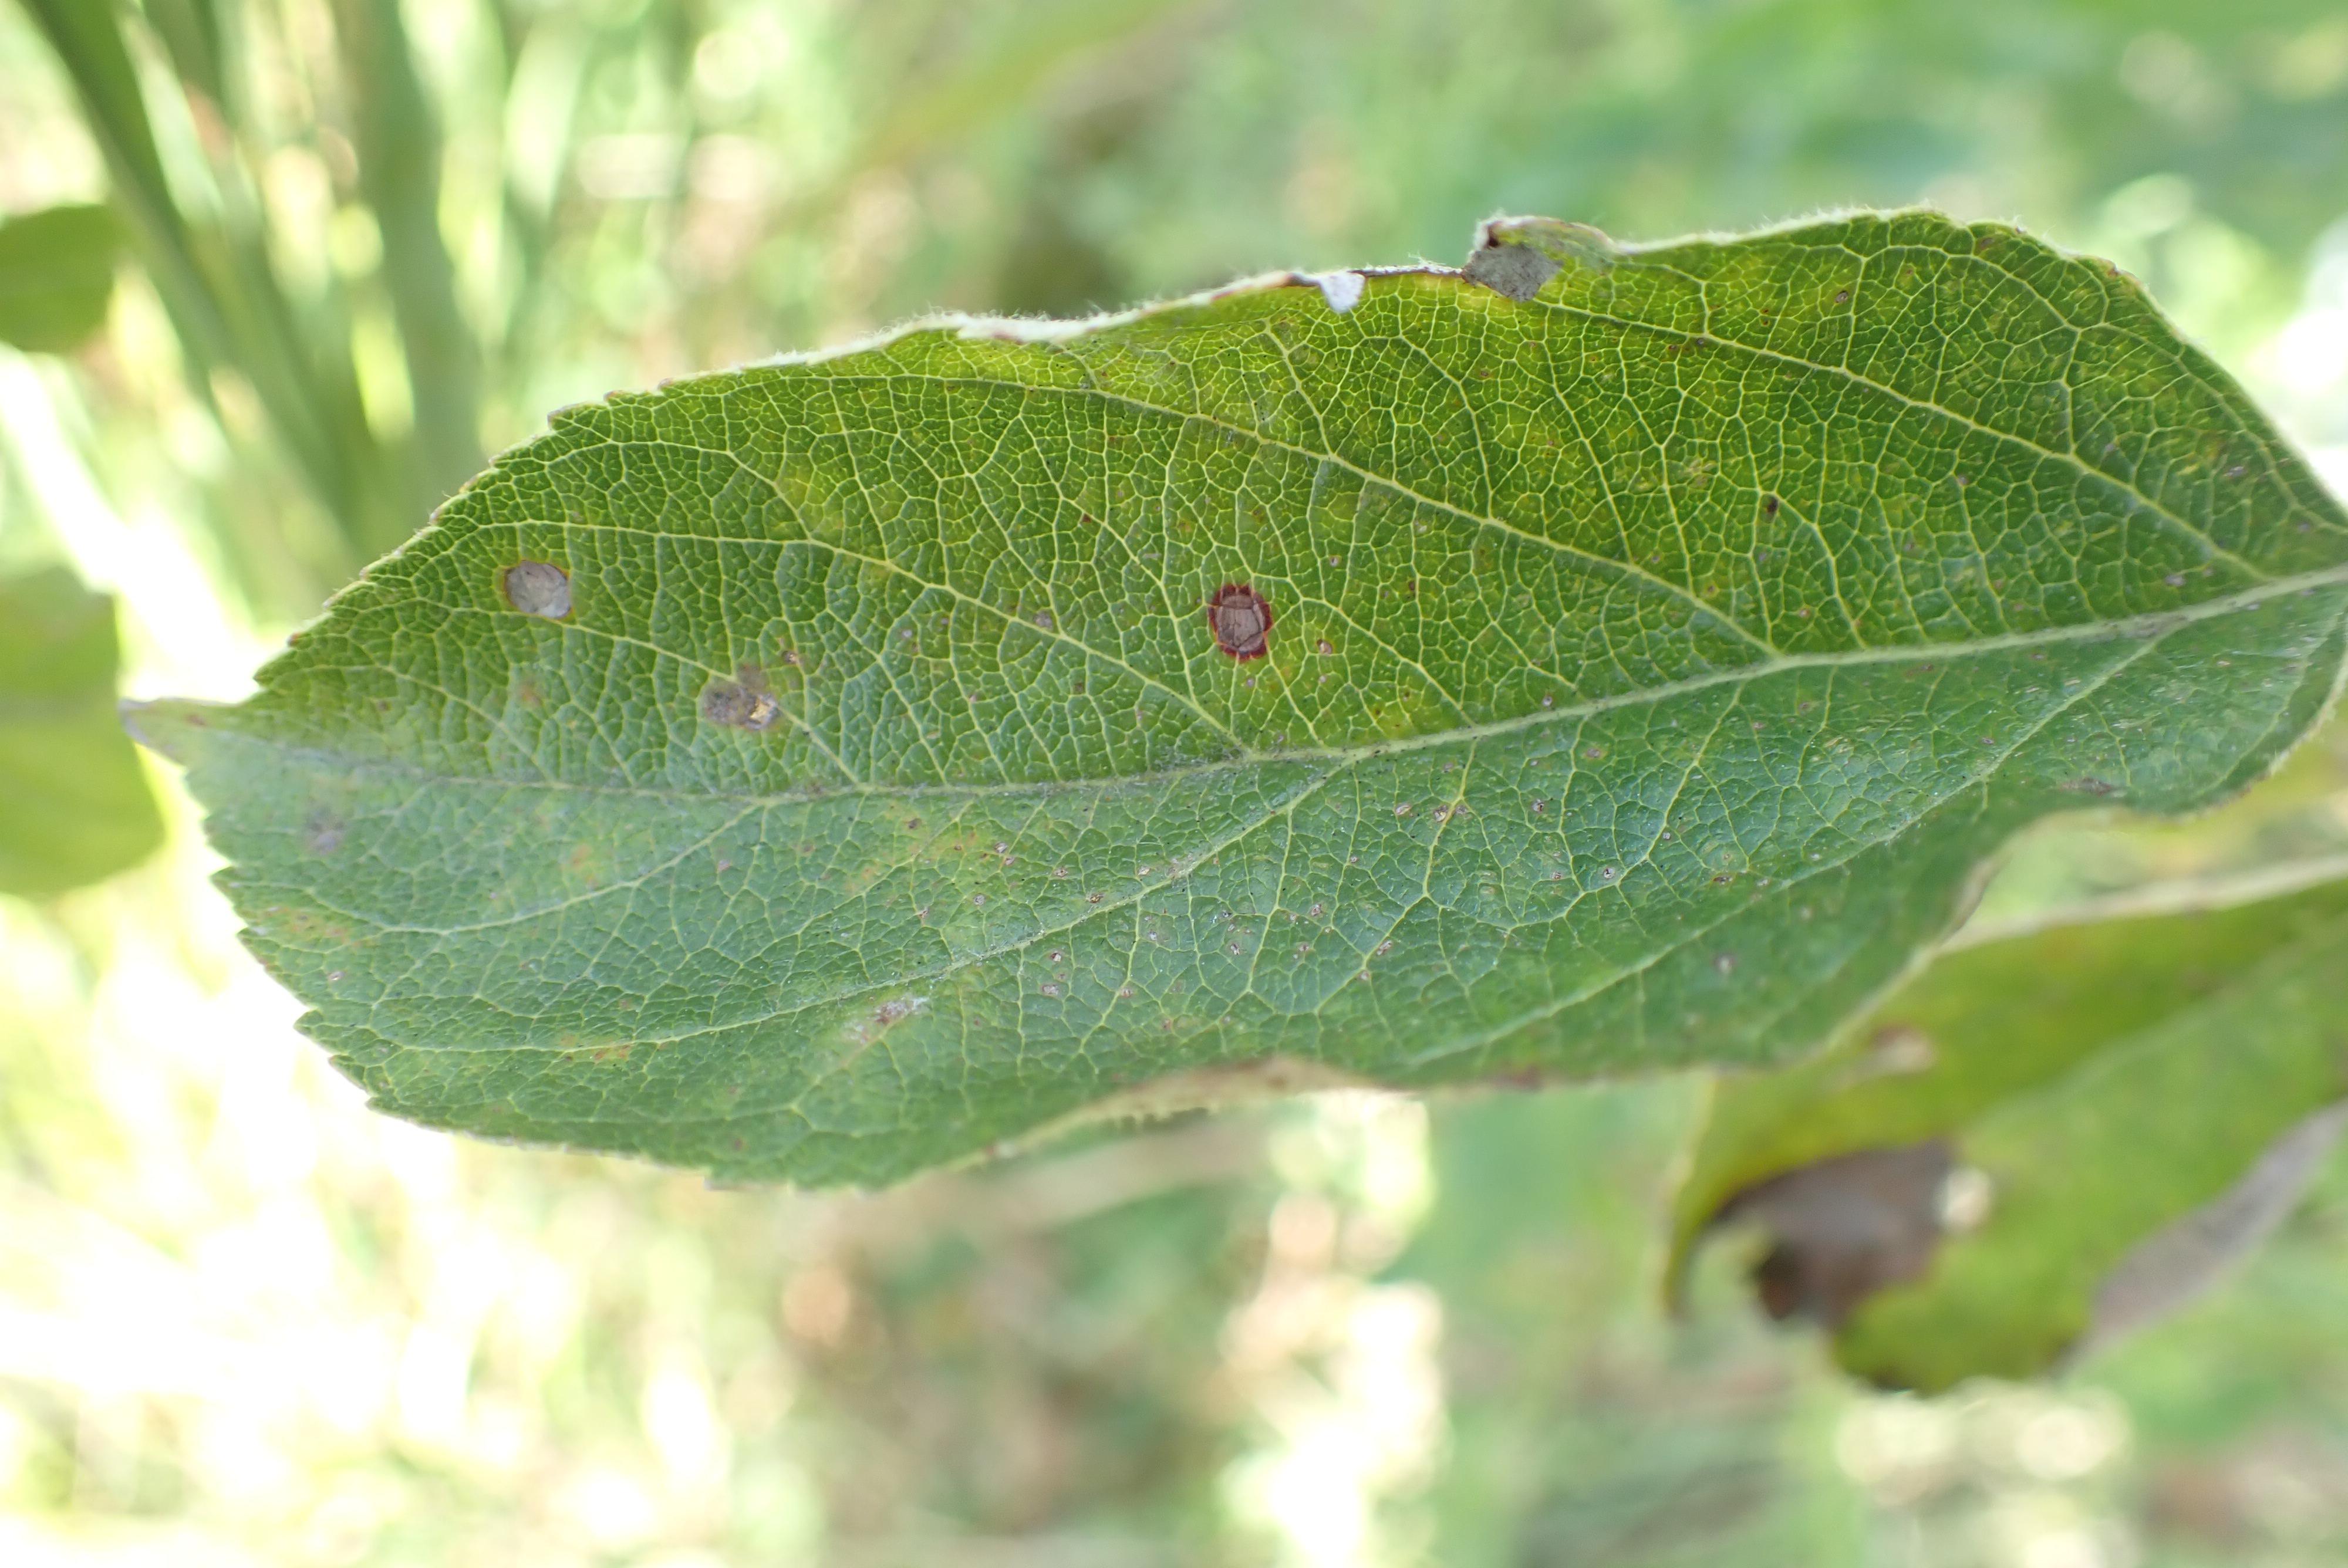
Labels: scab, frog_eye_leaf_spot